Naegleria fowleri

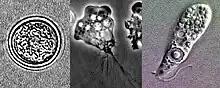
"N. fowleri" lifecycle stages, seen under a light microscope - cyst, trophozoite, flagellate (left to right)

"Naegleria fowleri", a thermophilic and free-living amoeba, is primarily found in warm and hot freshwater environments such as ponds, lakes, rivers, hot springs, and poorly maintained swimming pools. As temperatures rise, its population tends to increase. Although the amoeba was initially identified in Australia in the 1960s, it is believed to have evolved in the United States. "N. fowleri" exists in three forms - cyst, trophozoite (ameboid), and biflagellate. While it does not form cysts in solid human tissue, where only the amoeboid trophozoite stage is present, the flagellate form has been discovered in cerebrospinal fluid.